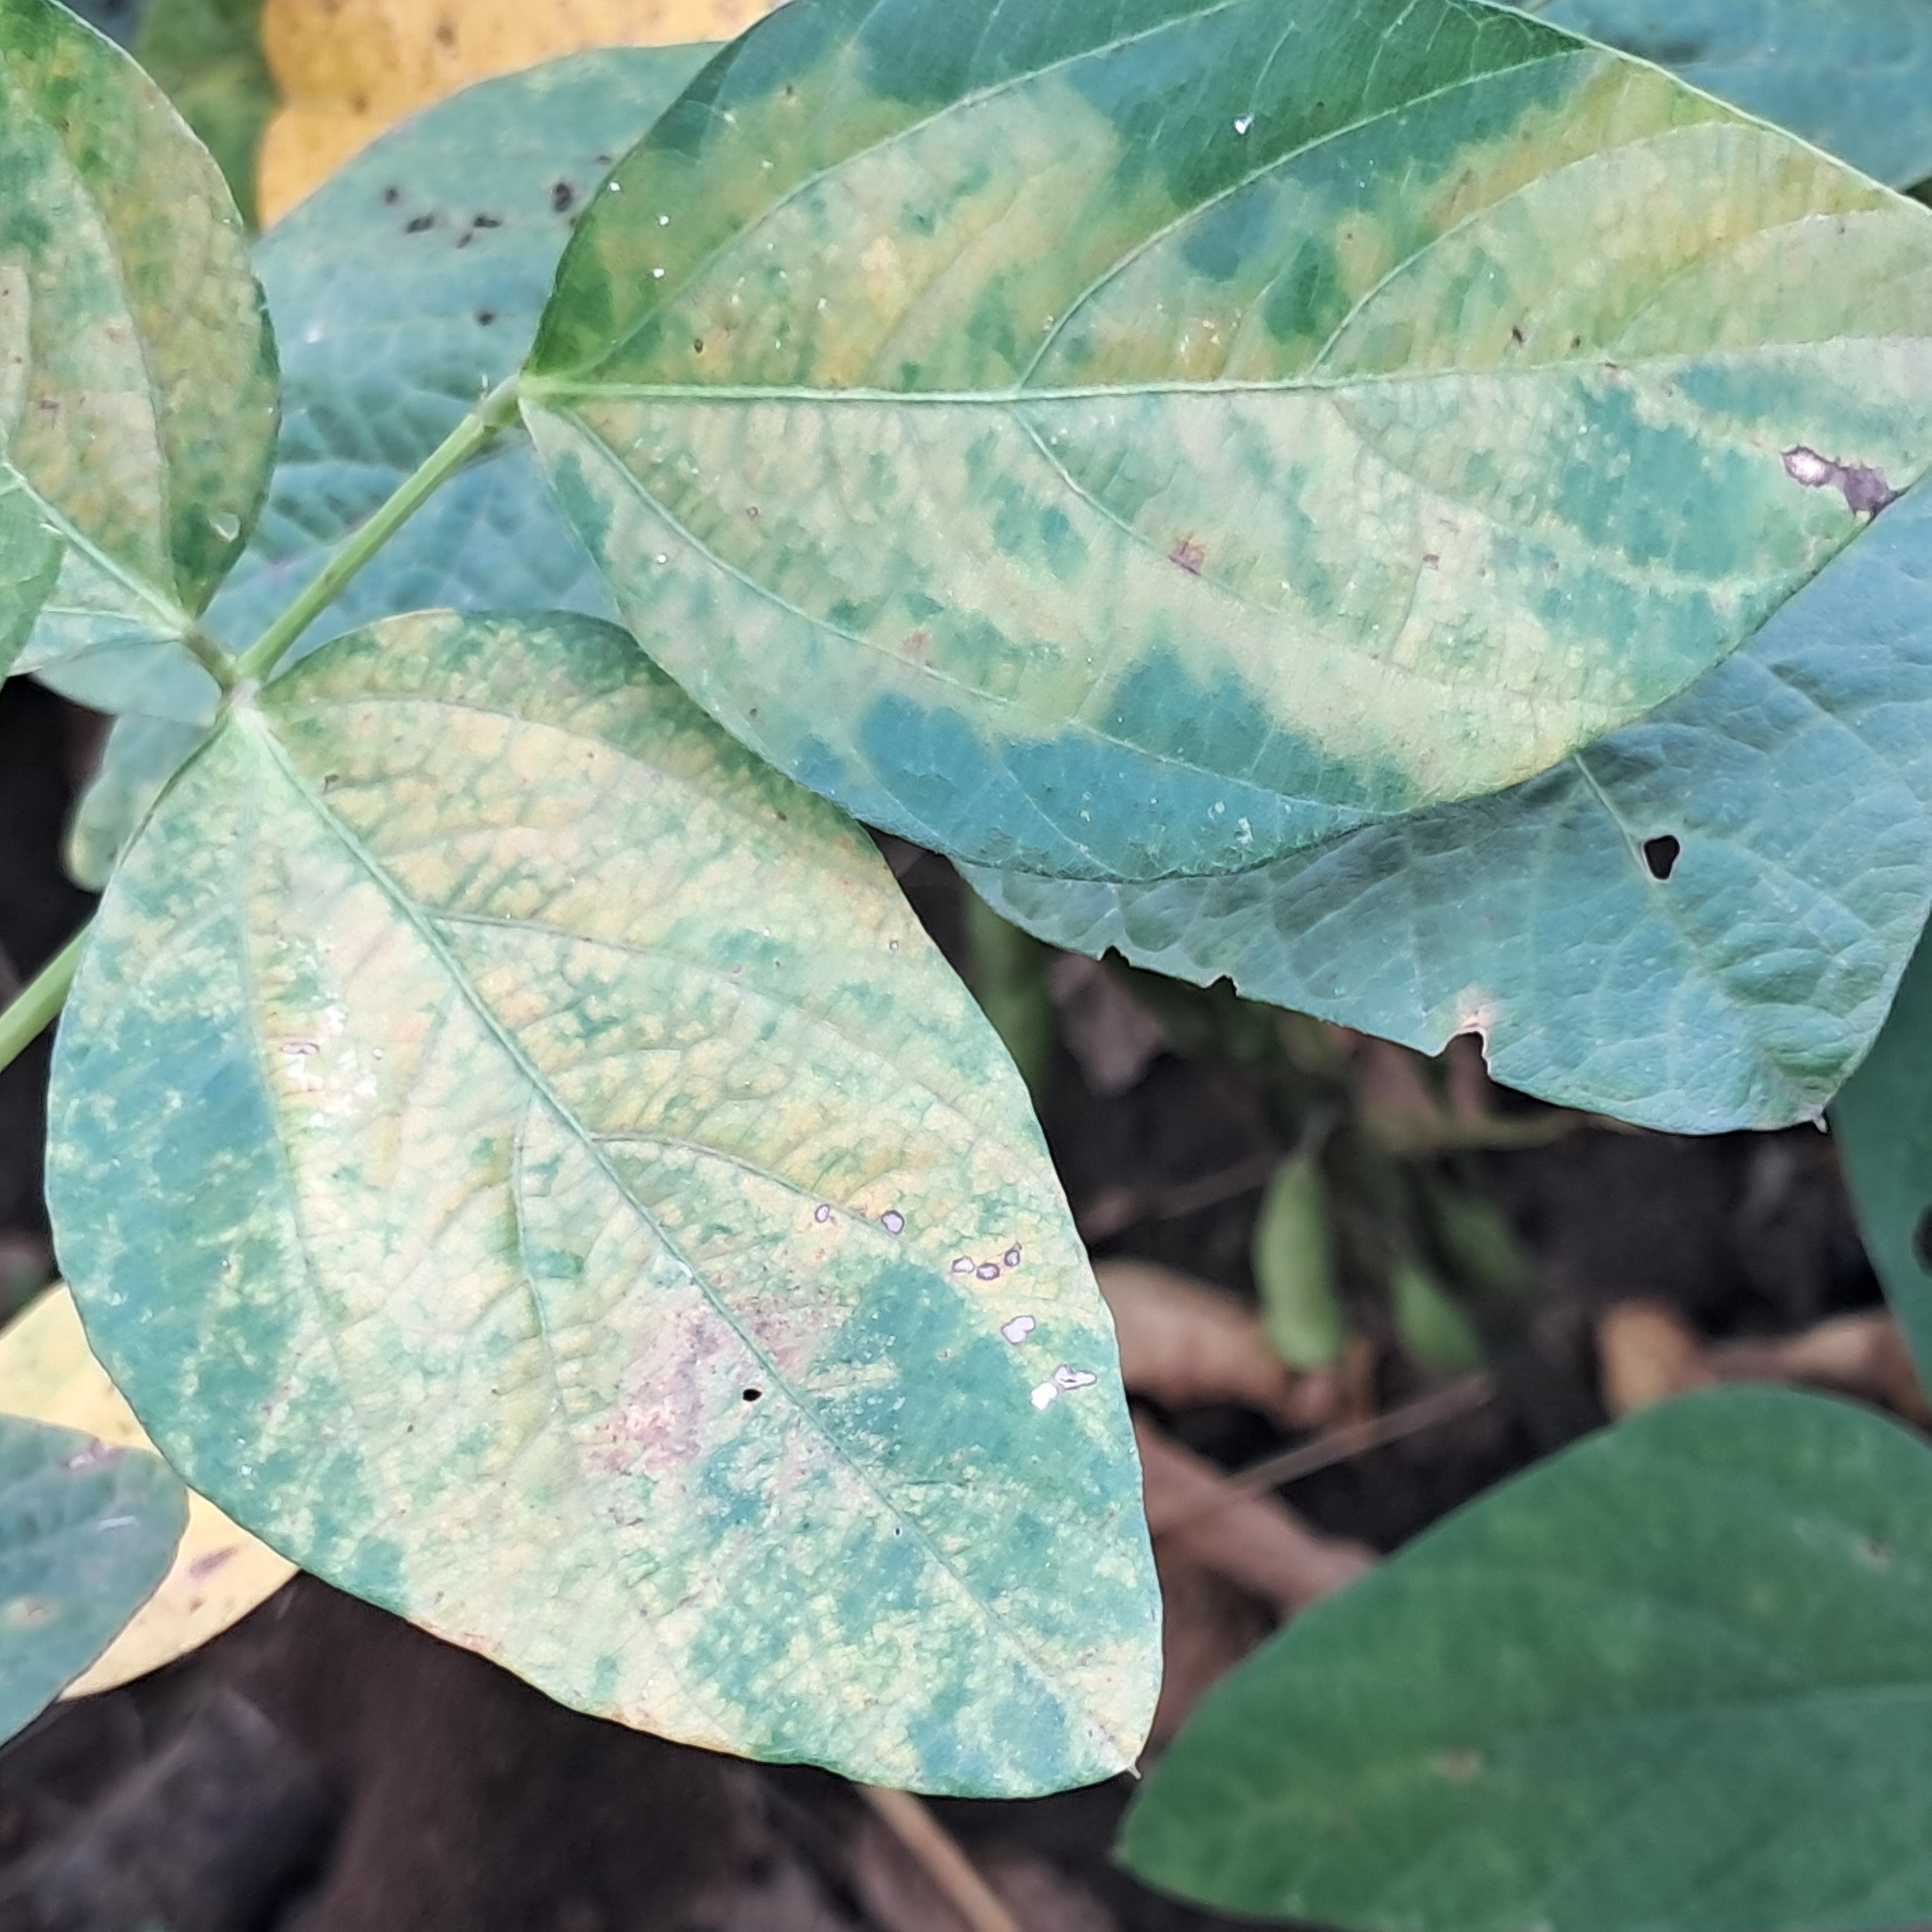
Label: Mosaic